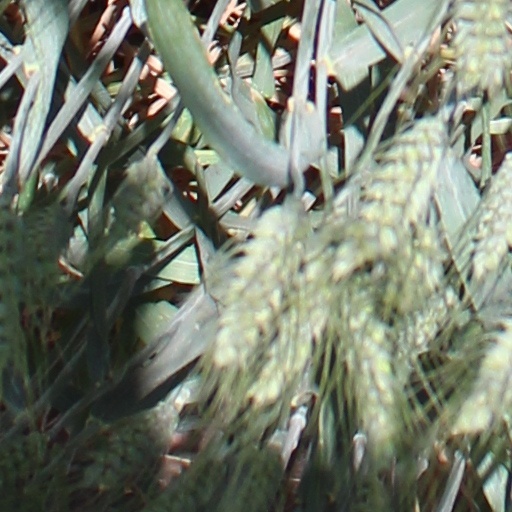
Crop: wheat